Caligula (film)

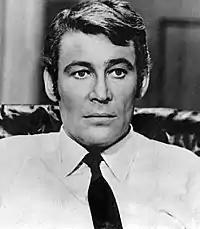
Peter O'Toole was cast as Tiberius in the film, a role originally offered to John Gielgud.

"Caligula" received generally negative reviews. Roger Ebert gave it zero stars, calling it "sickening, utterly worthless, shameful trash". Ebert wrote: "In the two hours of this film that I saw, there were no scenes of joy, natural pleasure, or good sensual cheer. There was, instead, a nauseating excursion into base and sad fantasies." It was one of the few films Ebert ever walked out of—he walked out 2 hours into its 170-minute length after feeling "disgusted and unspeakably depressed". He and Gene Siskel selected the film as one of their "dogs of the year" in a 1980 episode of "Sneak Previews". Hank Werba of "Variety" described the film as a "moral holocaust" in his review. Rex Reed called "Caligula" "a trough of rotten swill". Jay Scott, reviewing "Caligula" for "The Globe and Mail", said, ""Caligula" doesn't really work on any level". Scott unfavourably compared "Caligula" with "In the Realm of the Senses", describing the latter film as a better treatment of extreme sexuality. Scott's review went on to say "Rome would seem to be at least as fecund a territory for the cinematic exploration of sex, death and money, as pre-war Japan ... but what's missing from "Caligula", which is rife with all three, is any connective tissue (also any point of view, any thought, any meaning)". Scott concluded his review by claiming the whole film's production was "a boondoggle of landmark proportions". "New York" critic David Denby described the film as "an infinitely degraded version of "Fellini Satyricon"". Tom Milne ("Monthly Film Bulletin") stated that the film was "by no means so awesomely bad as most critics have been pleased to report—but pretty bad all the same" and found the film to be "notable chiefly for the accuracy with which it reflects [Caligula's] anonymity".